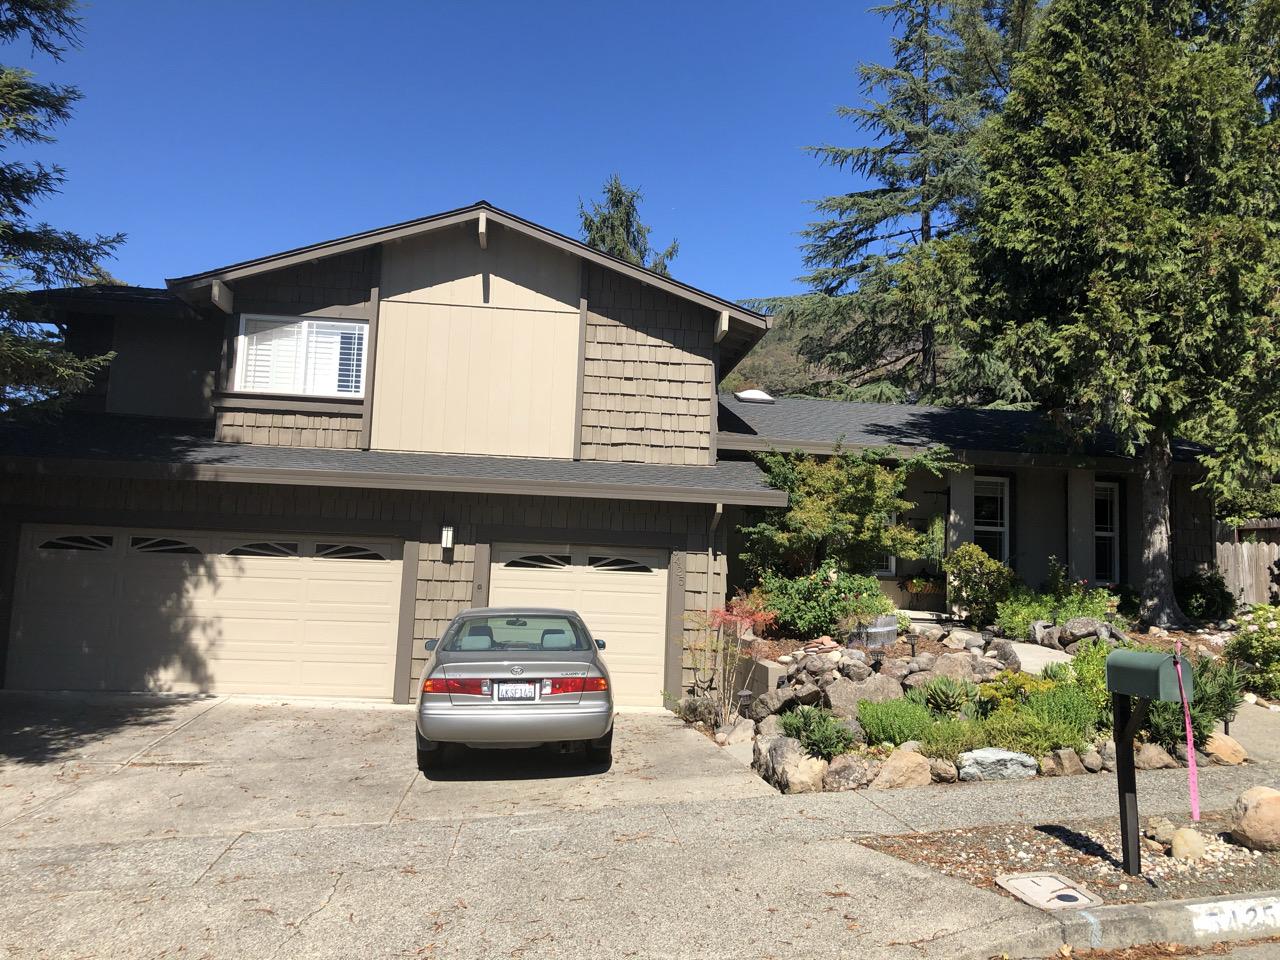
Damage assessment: no_damage